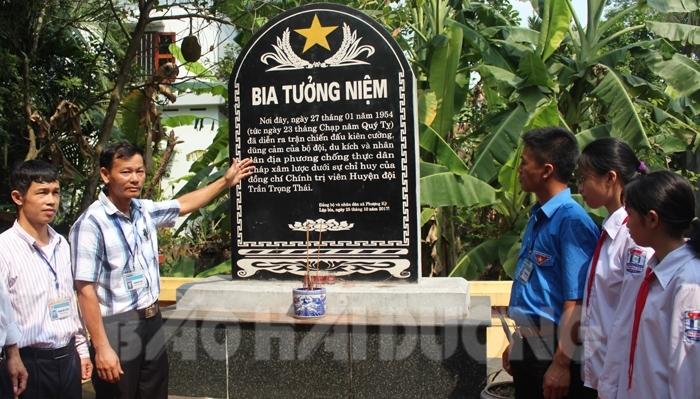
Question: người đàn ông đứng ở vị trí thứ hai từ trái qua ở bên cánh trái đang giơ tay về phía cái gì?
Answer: ông ấy đang giơ tay về phía tấm bia tưởng niệm